Blairstown Railway

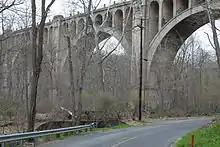
The Blairstown Railway ran adjacent to the opposite side of Station Road in Hainesburg, New Jersey, under the easternmost arch of the Paulins Kill Viaduct on the Lackawanna Cut-Off, as shown in this April 2011 photo. There was no connecting track between the Blairstown Railway and the Lackawanna Cut-Off. Hainesburg Station, on what was the New York, Susquehanna & Western Railroad, was located directly under the viaduct. The remains of the freight station's foundation can clearly be seen in the left-center of the photo. The tracks on the Blairstown Railway were removed from this location in 1963.

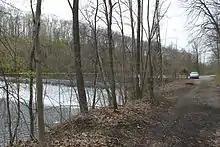
The Blairstown Railway right-of-way where it passes the Columbia Power Dam near the town of Columbia, New Jersey.

Most of the route of the Blairstown Railway, from Blairstown southwest to Delaware, can still be traced today, although parts of the route have ceased to exist. Indeed, the right-of-way from Footbridge Park to Blairstown Airport is still fully intact as the Paulinskill Valley Trail. However, the right-of-way has been severed by the airport, with signage pointing the direction to where the trail continues south of the airport. The trail runs another three miles from there, passing under the Paulins Kill Viaduct, continuing until it passes under Interstate 80, in an unusual pipe tunnel, and then ends near the power dam on the Paulinskill River near Columbia, New Jersey.